Private investigator

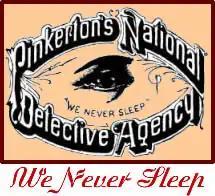
Logo of the Pinkerton National Detective Agency

In the United States, Allan Pinkerton established the Pinkerton National Detective Agency – a private detective agency – in 1850. Pinkerton became famous when he foiled a plot to assassinate then President-elect Abraham Lincoln in 1861. Pinkerton's agents performed services which ranged from undercover investigations and detection of crimes, to plant protection and armed security. At the height of its existence, the number of Pinkerton National Detective Agency active agents and reserves rivaled the number of active soldiers and reserves in the United States Army. Allan Pinkerton hired Kate Warne in 1856 as a private detective, making her the first female private detective in America.